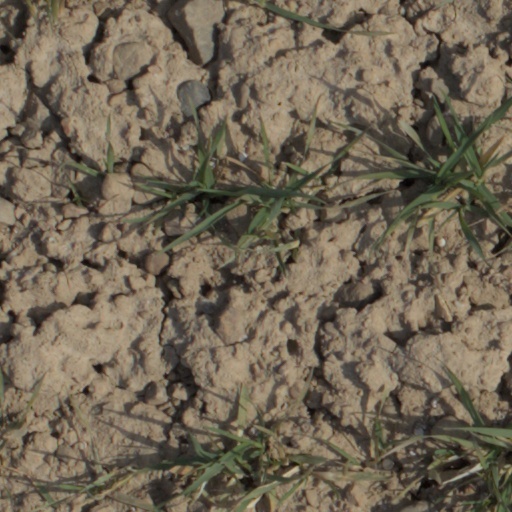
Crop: wheat